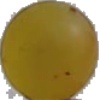
Label: Grape White 3